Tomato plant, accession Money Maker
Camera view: tilt-top (135 deg); turntable rotation: 330 degrees
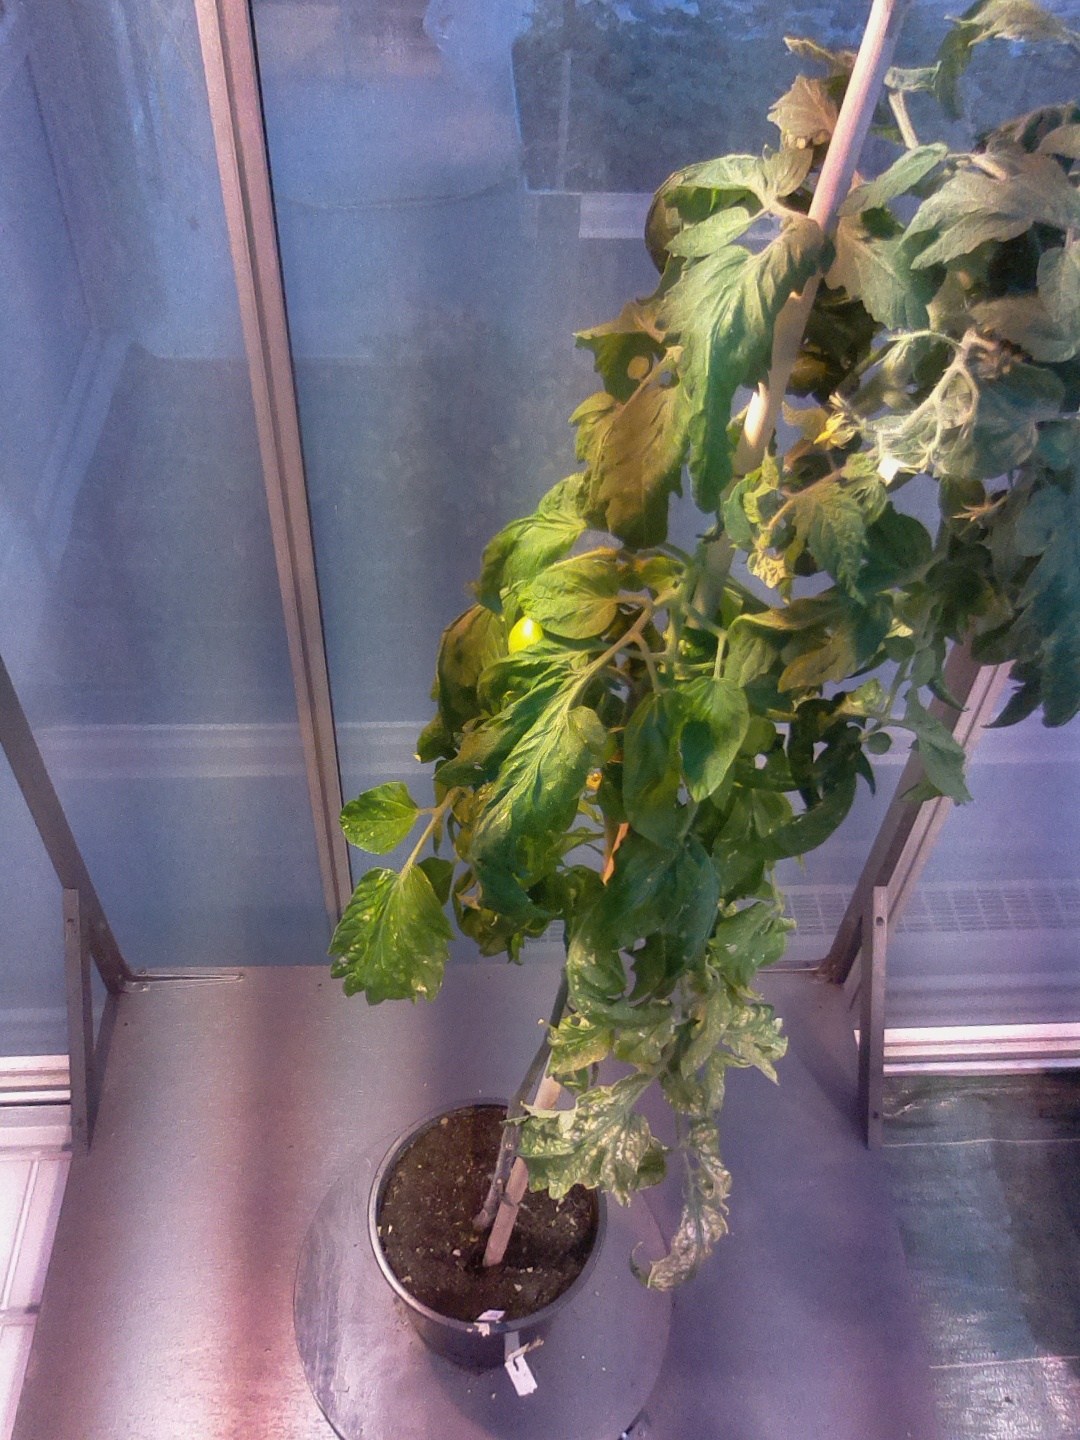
BBCH growth stage 73: 30%-40% of final fruit size